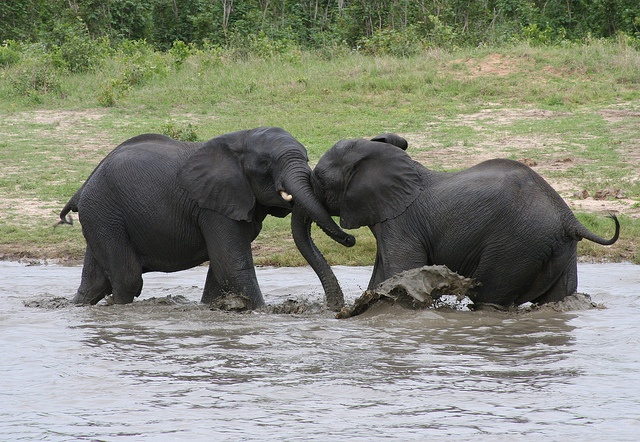
Two large grey elephants fighting in a river.
A couple of young elephants tousle with each other playfully in the muddy waters.
The two elephants are playing with one another in the water.
Two dark elephants in a body of water of some sort.
Two elephants playing in a body of water.